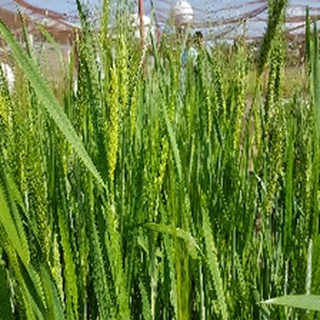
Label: healthy_wheat